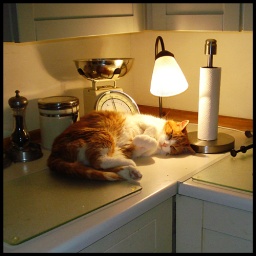
Ginger, having an evening snooze (he's an old boy now, at 17) under the kitchen lamp.